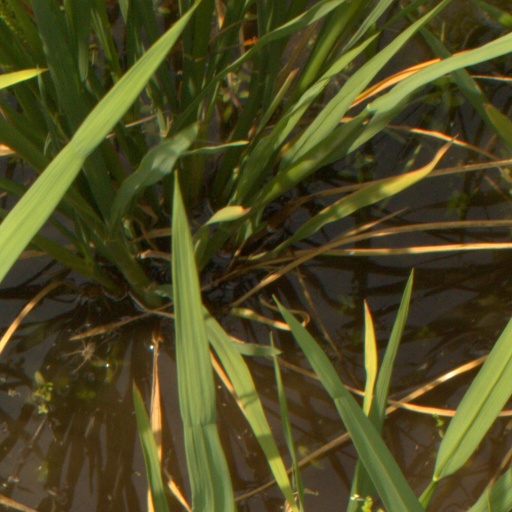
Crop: rice